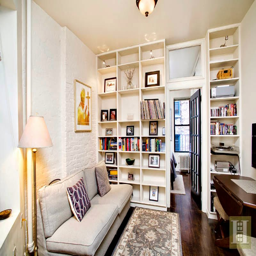
the little house in city : april